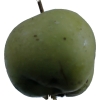
Label: Apple 12